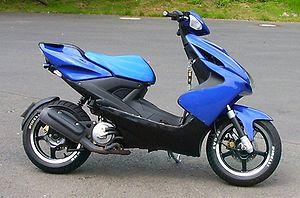
Le permis AM, anciennement brevet de sécurité routière, est une catégorie de permis de conduire français autorisant son titulaire à conduire un cyclomoteur ou un quadricycle léger à moteur dès l'âge de 14 ans.
Un cyclomoteur est une catégorie règlementaire de véhicules à deux ou trois roues motorisés de petite cylindrée. La plupart des pays ont une législation similaire et une appellation spécifique.